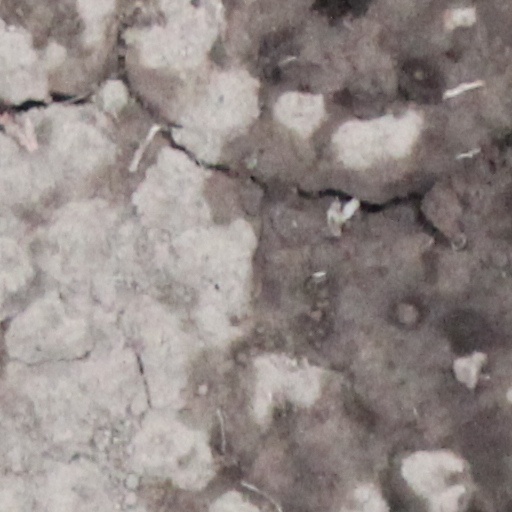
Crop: wheat